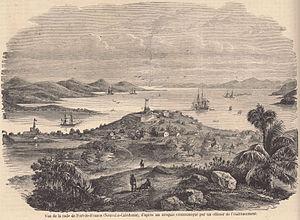
Les premières sources écrites concernant l'histoire de la Nouvelle-Calédonie remontent à son exploration en 1774 par James Cook, l'archipel était alors déjà habité par une population mélanésienne : les Kanak. La Nouvelle-Calédonie est une collectivité sui generis de la France.
La colonie libre de Nouvelle-France est une escroquerie organisée par le français Charles du Breil, marquis de Rays, entre 1877 et 1882.
Nouméa, principale ville portuaire de Nouvelle-Calédonie, est le chef-lieu de cette collectivité d'outre-mer française au statut spécifique et de la Province Sud, située sur une presqu'île de la côte sud-ouest de la Grande Terre.